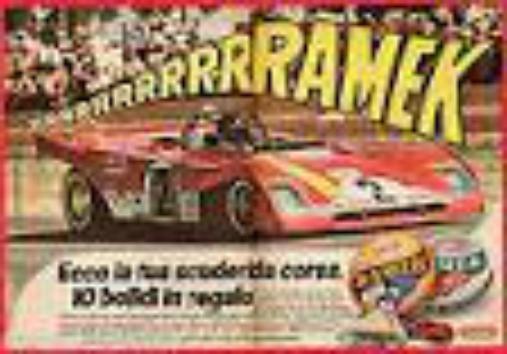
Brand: Kraft Ramek
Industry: Food